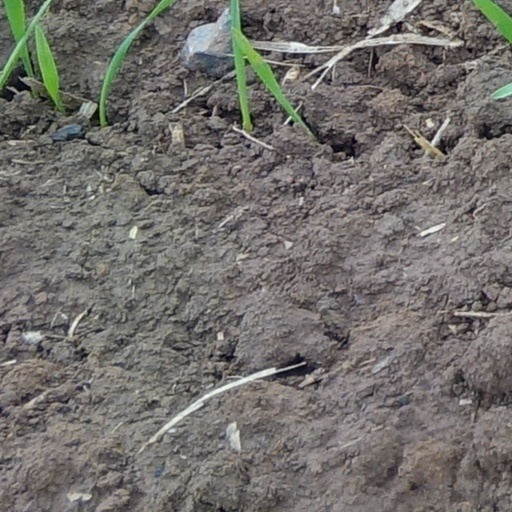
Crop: wheat